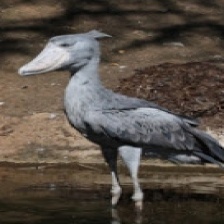
Species: SHOEBILL
Scientific name: BALAENICEPS REX